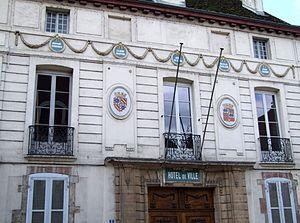
Hôtel de ville, ancien hôtel particulier sur lequel figure les noms des principaux participants aux siège de 1636, Saint-Jean de Losne, Côte-d'Or, Bourgogne, FRANCE
Saint-Jean-de-Losne est une commune française située dans le département de la Côte-d'Or en région Bourgogne-Franche-Comté.
Cet article recense une partie des monuments historiques de la Côte-d'Or, en France.